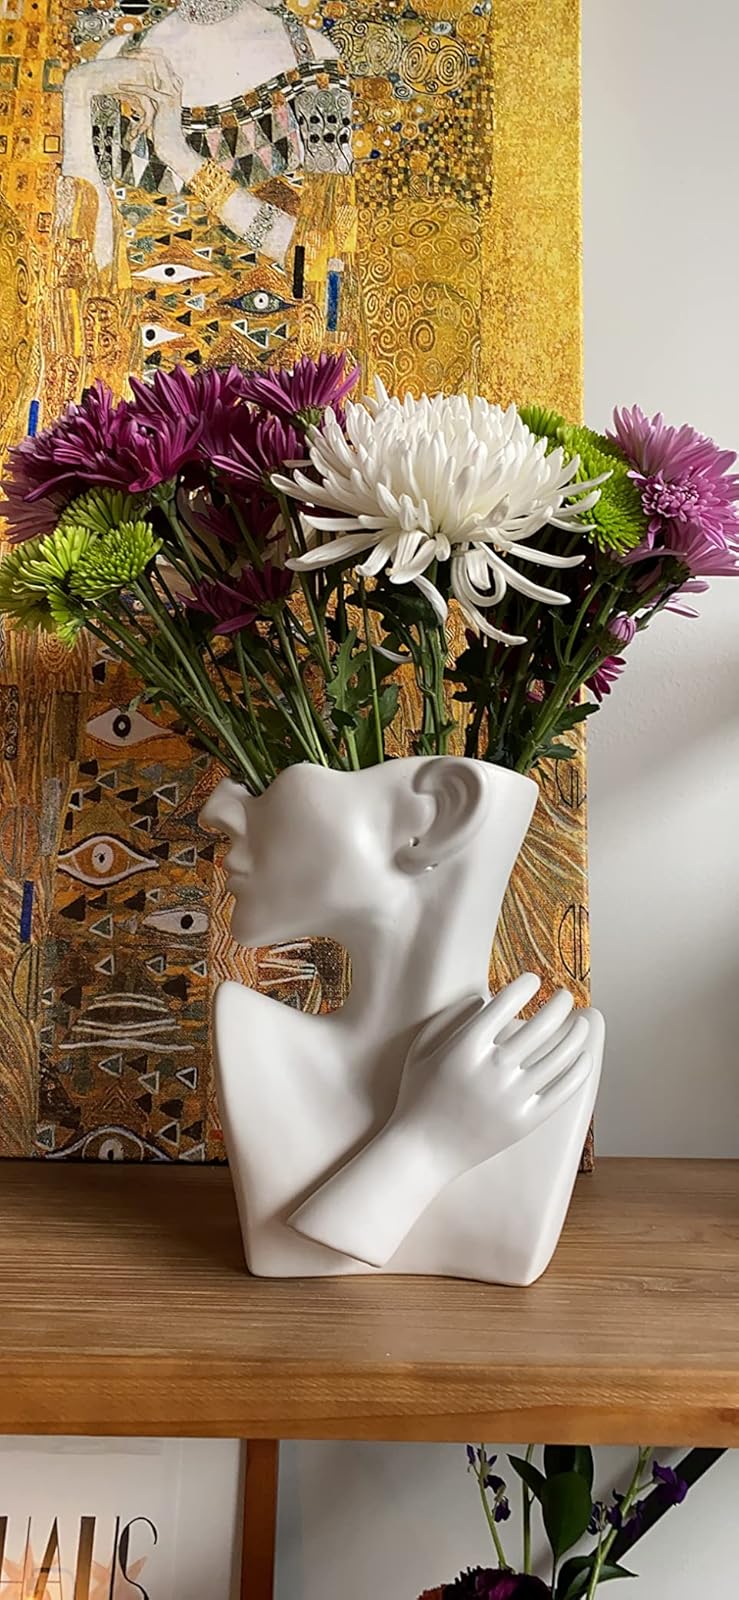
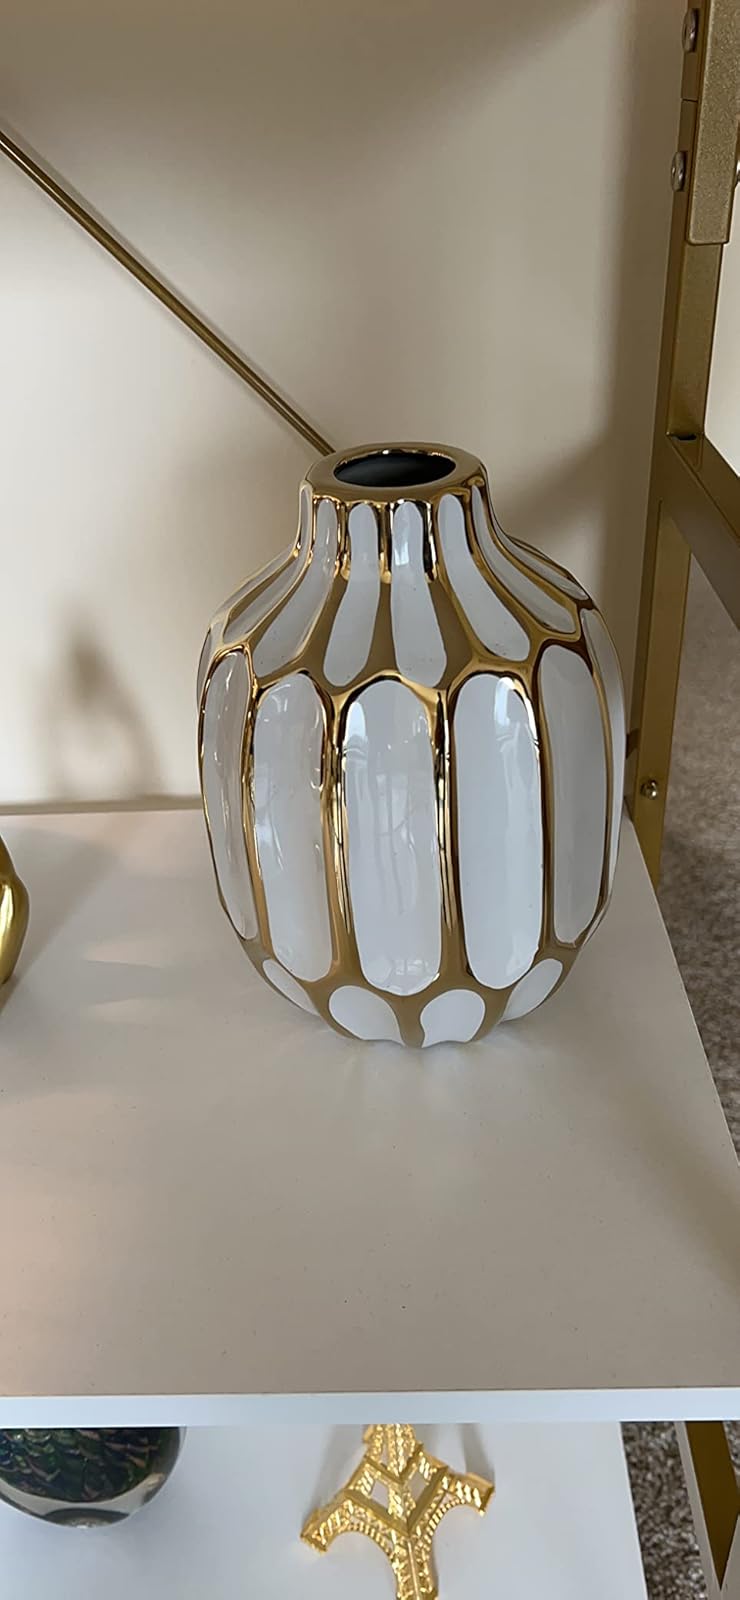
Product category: vase
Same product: no